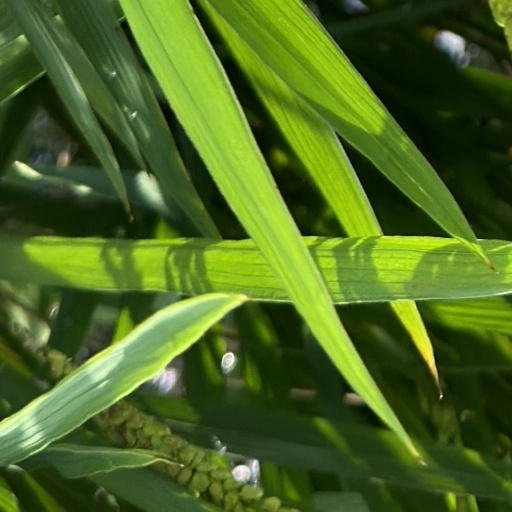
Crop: rice